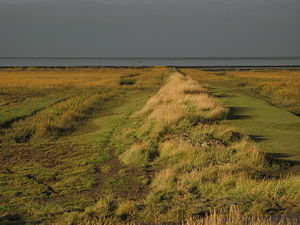
Nationalpark Schleswig-Holsteinisches Wattenmeer / Galleri
Nationalpark Schleswig-Holsteinisches Wattenmeer eller Nationalpark Slesvig-Holstensk Vadehav er den største nationalpark i Centraleuropa. Parken omfatter store dele af vadehavet foran den nordfrisiske og ditmarske vestkyst.